Parc del Fòrum

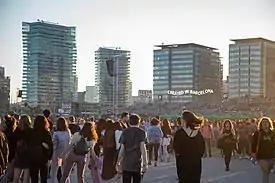

The zone closer to Sant Adrià consists of the Forum Beach, a marina, restaurants, a natural park and an active fabrique.